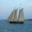
Label: ship